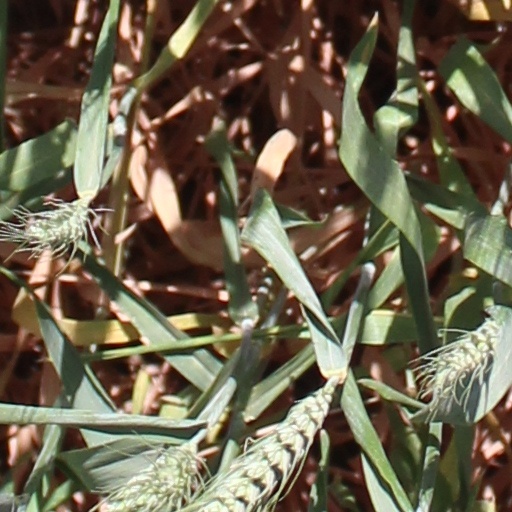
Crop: wheat